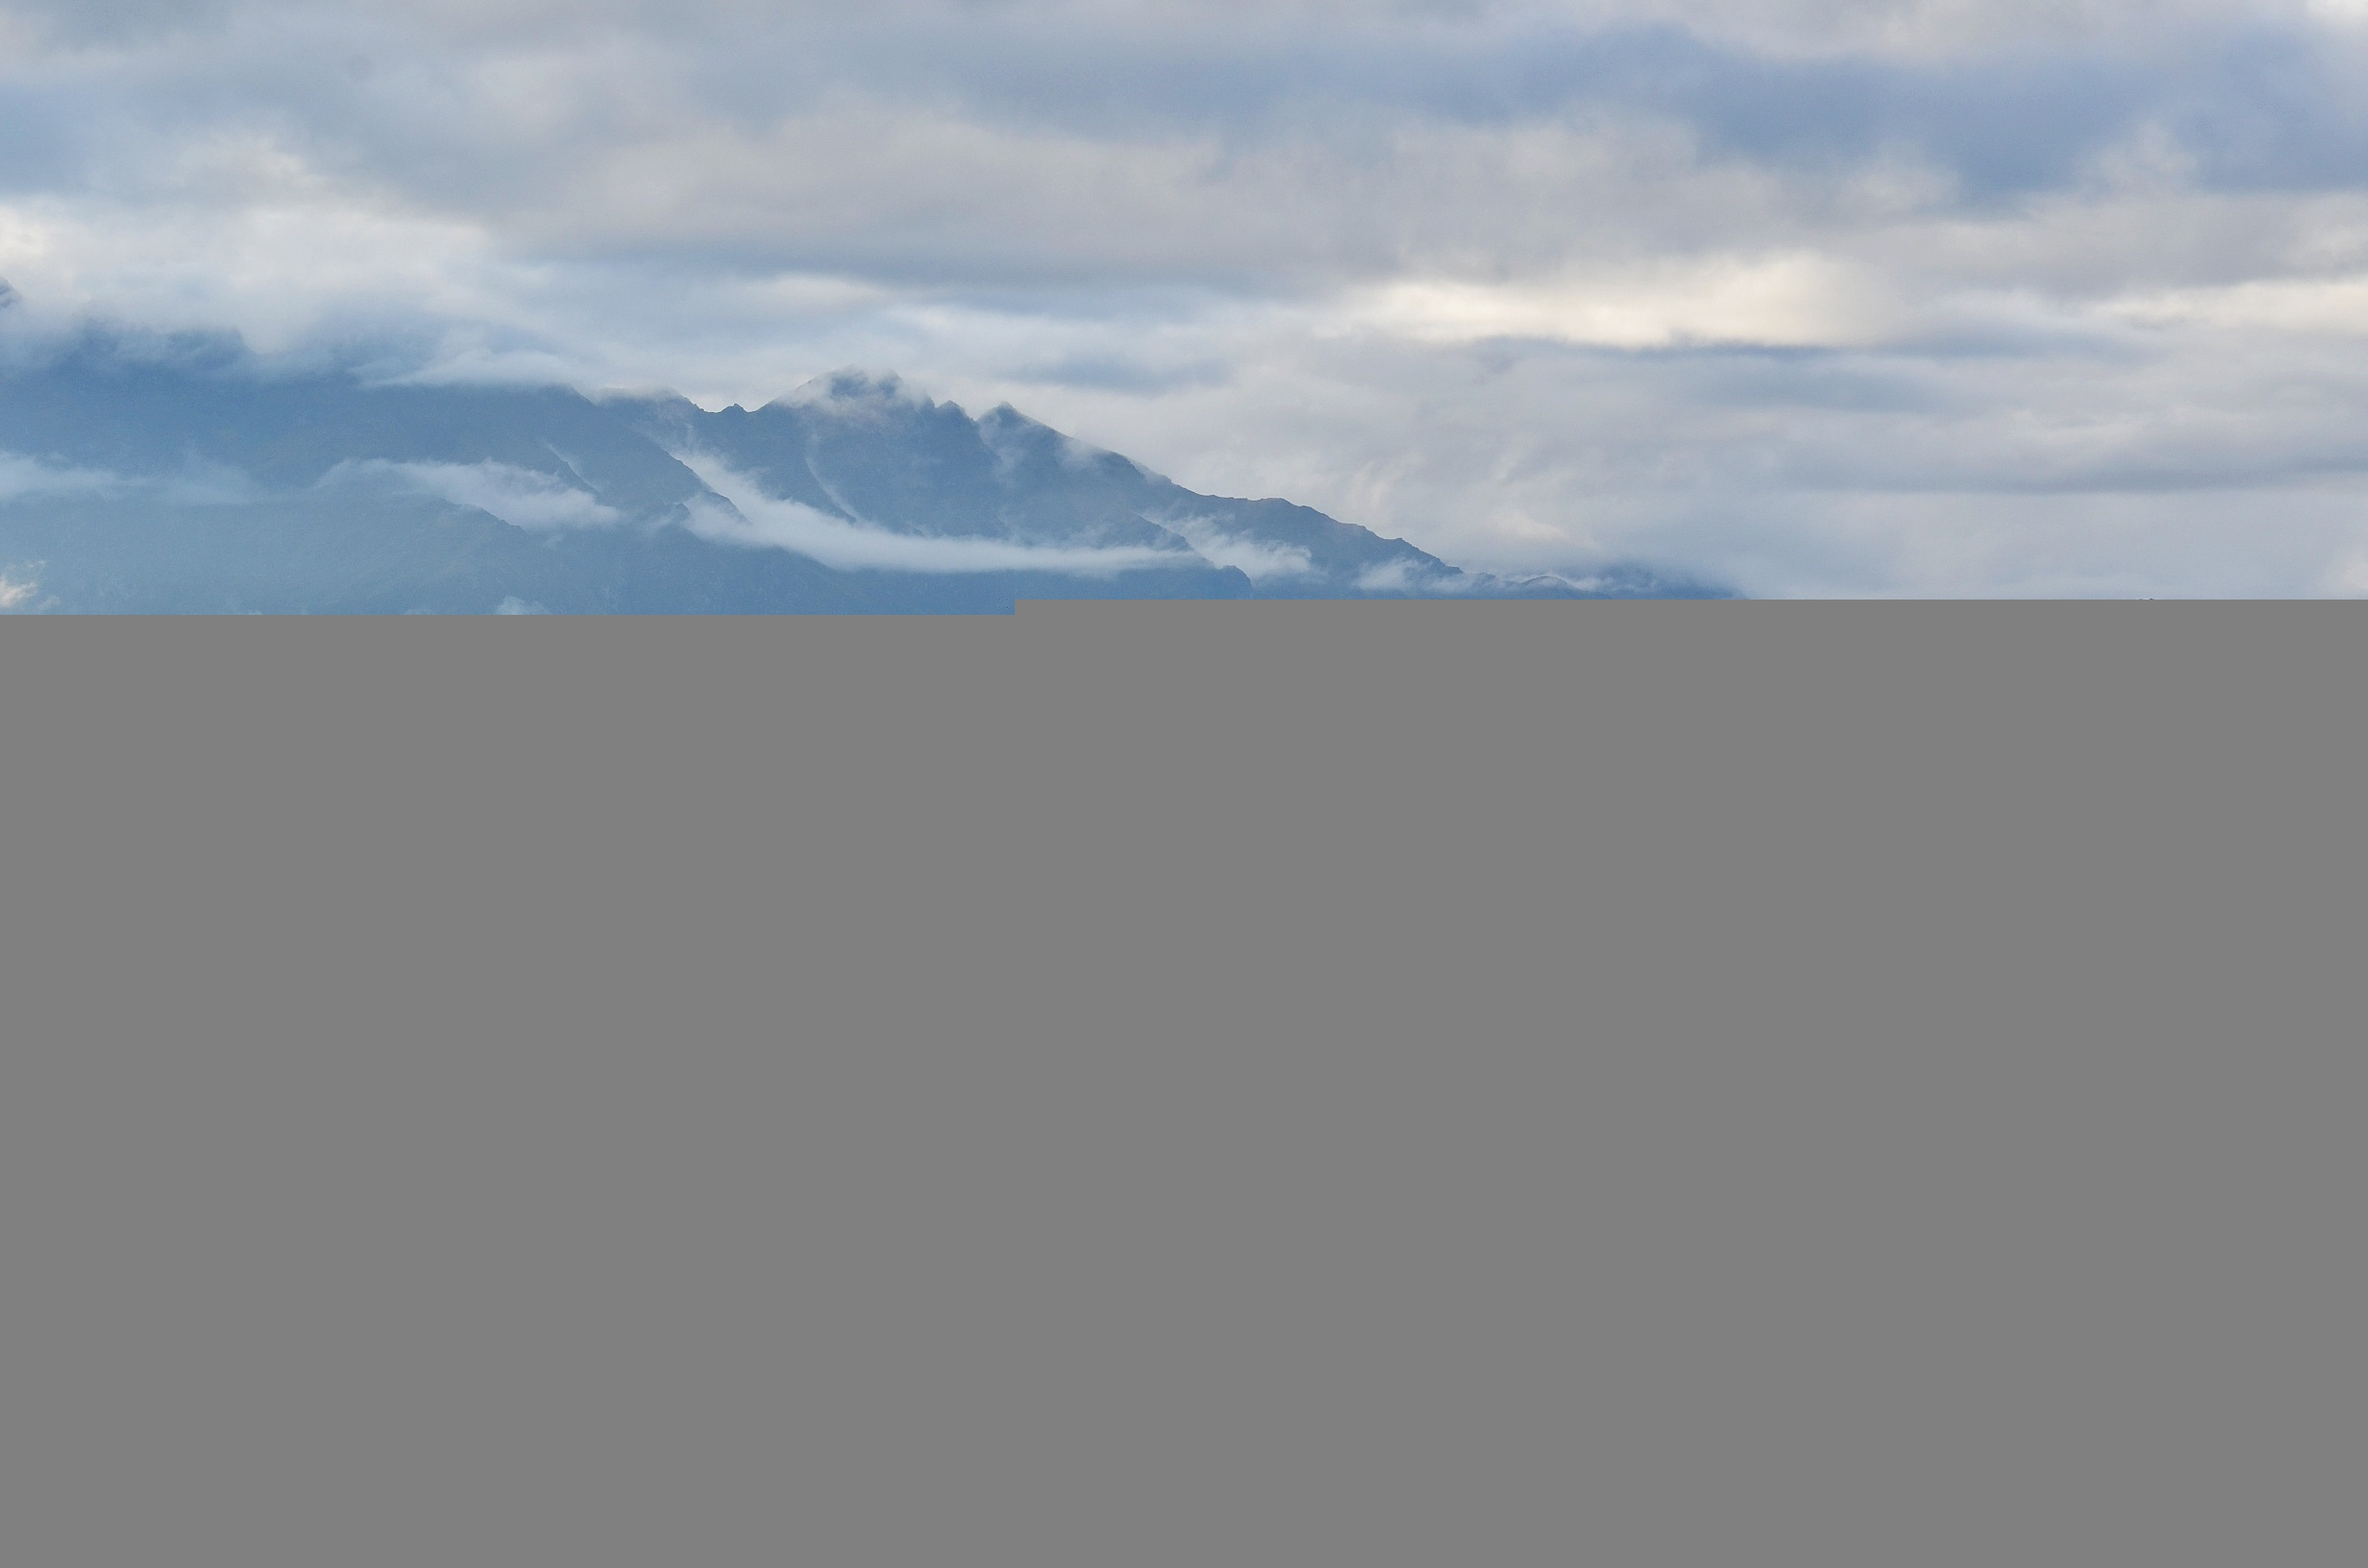
landscape, nature, horizon, mountain, cloud, sky, prairie, lake, village, plain, grassland, new zealand, plateau, habitat, ecosystem, tundra, steppe, landform, natural environment, geographical feature, atmospheric phenomenon, aeolian landform